Aldergrove, County Antrim

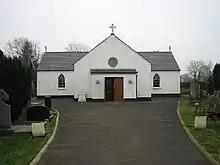
St James' Church

Aldergrove is a hamlet and townland sub-division in County Antrim, Northern Ireland. It is within the townland of Seacash and parish of Killead – south of Antrim and west of Belfast. It is part of the Borough of Antrim and Newtownabbey.